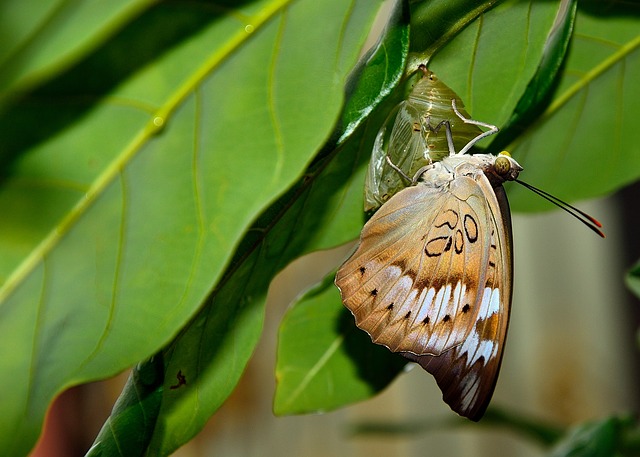
Label: butterfly